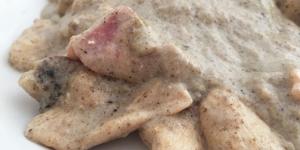
pollo a la carbonara con champinones